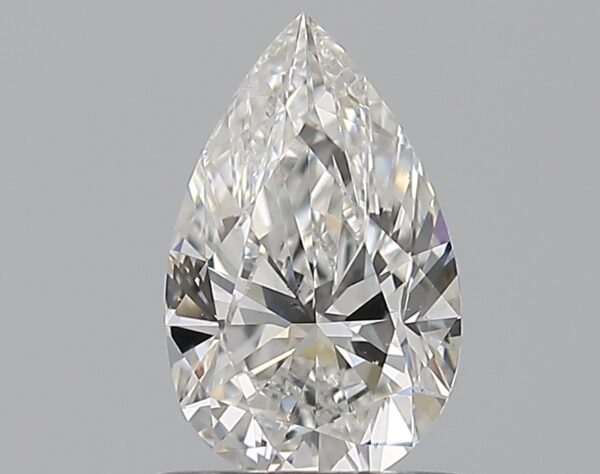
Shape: pear
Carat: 0.75
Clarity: SI1
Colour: F
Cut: EX
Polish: EX
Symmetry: VG
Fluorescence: N
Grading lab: GIA
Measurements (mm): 8.04 x 5.01 x 3.13